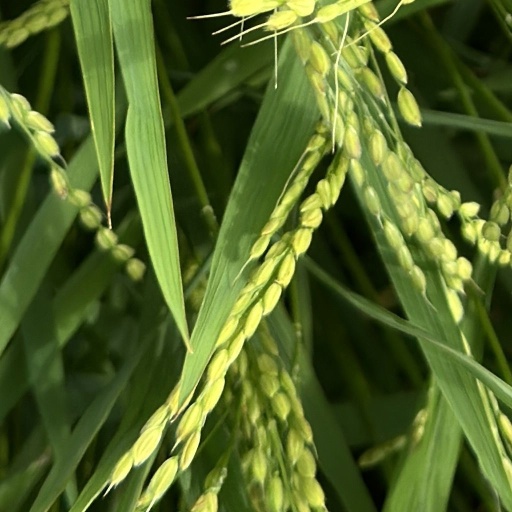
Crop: rice